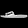
Label: Sandal